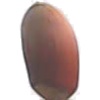
Label: hazelnut